Old Synagogue (Erfurt)

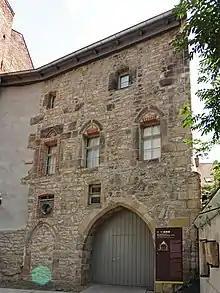
Entrance to the Old Synagogue building from the museum inner courtyard, north-west façade

The museum permanently houses the Erfurt Treasure, a hoard of 3141 silver coins, weighing , and over 700 pieces of goldsmiths' work and jewellery that is thought to have belonged to Jews who hid them at the time of the Erfurt massacre in 1349. The collection, which weighs almost in total, was found in 1998 in the wall of a house at "Michaelisstraße 43", in a medieval Jewish neighbourhood, near the Synagogue. The treasure has been exhibited in Berlin, Paris, London, New York and Tel Aviv.